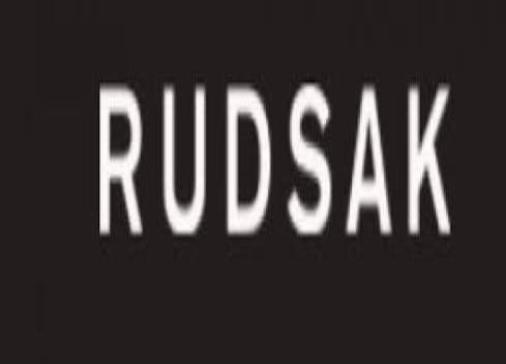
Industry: Clothes